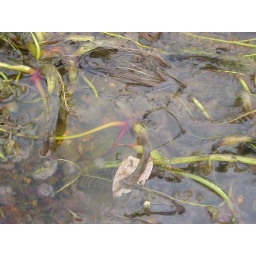
Some of the wacky plants growing in the water on top of Kaieteur Falls